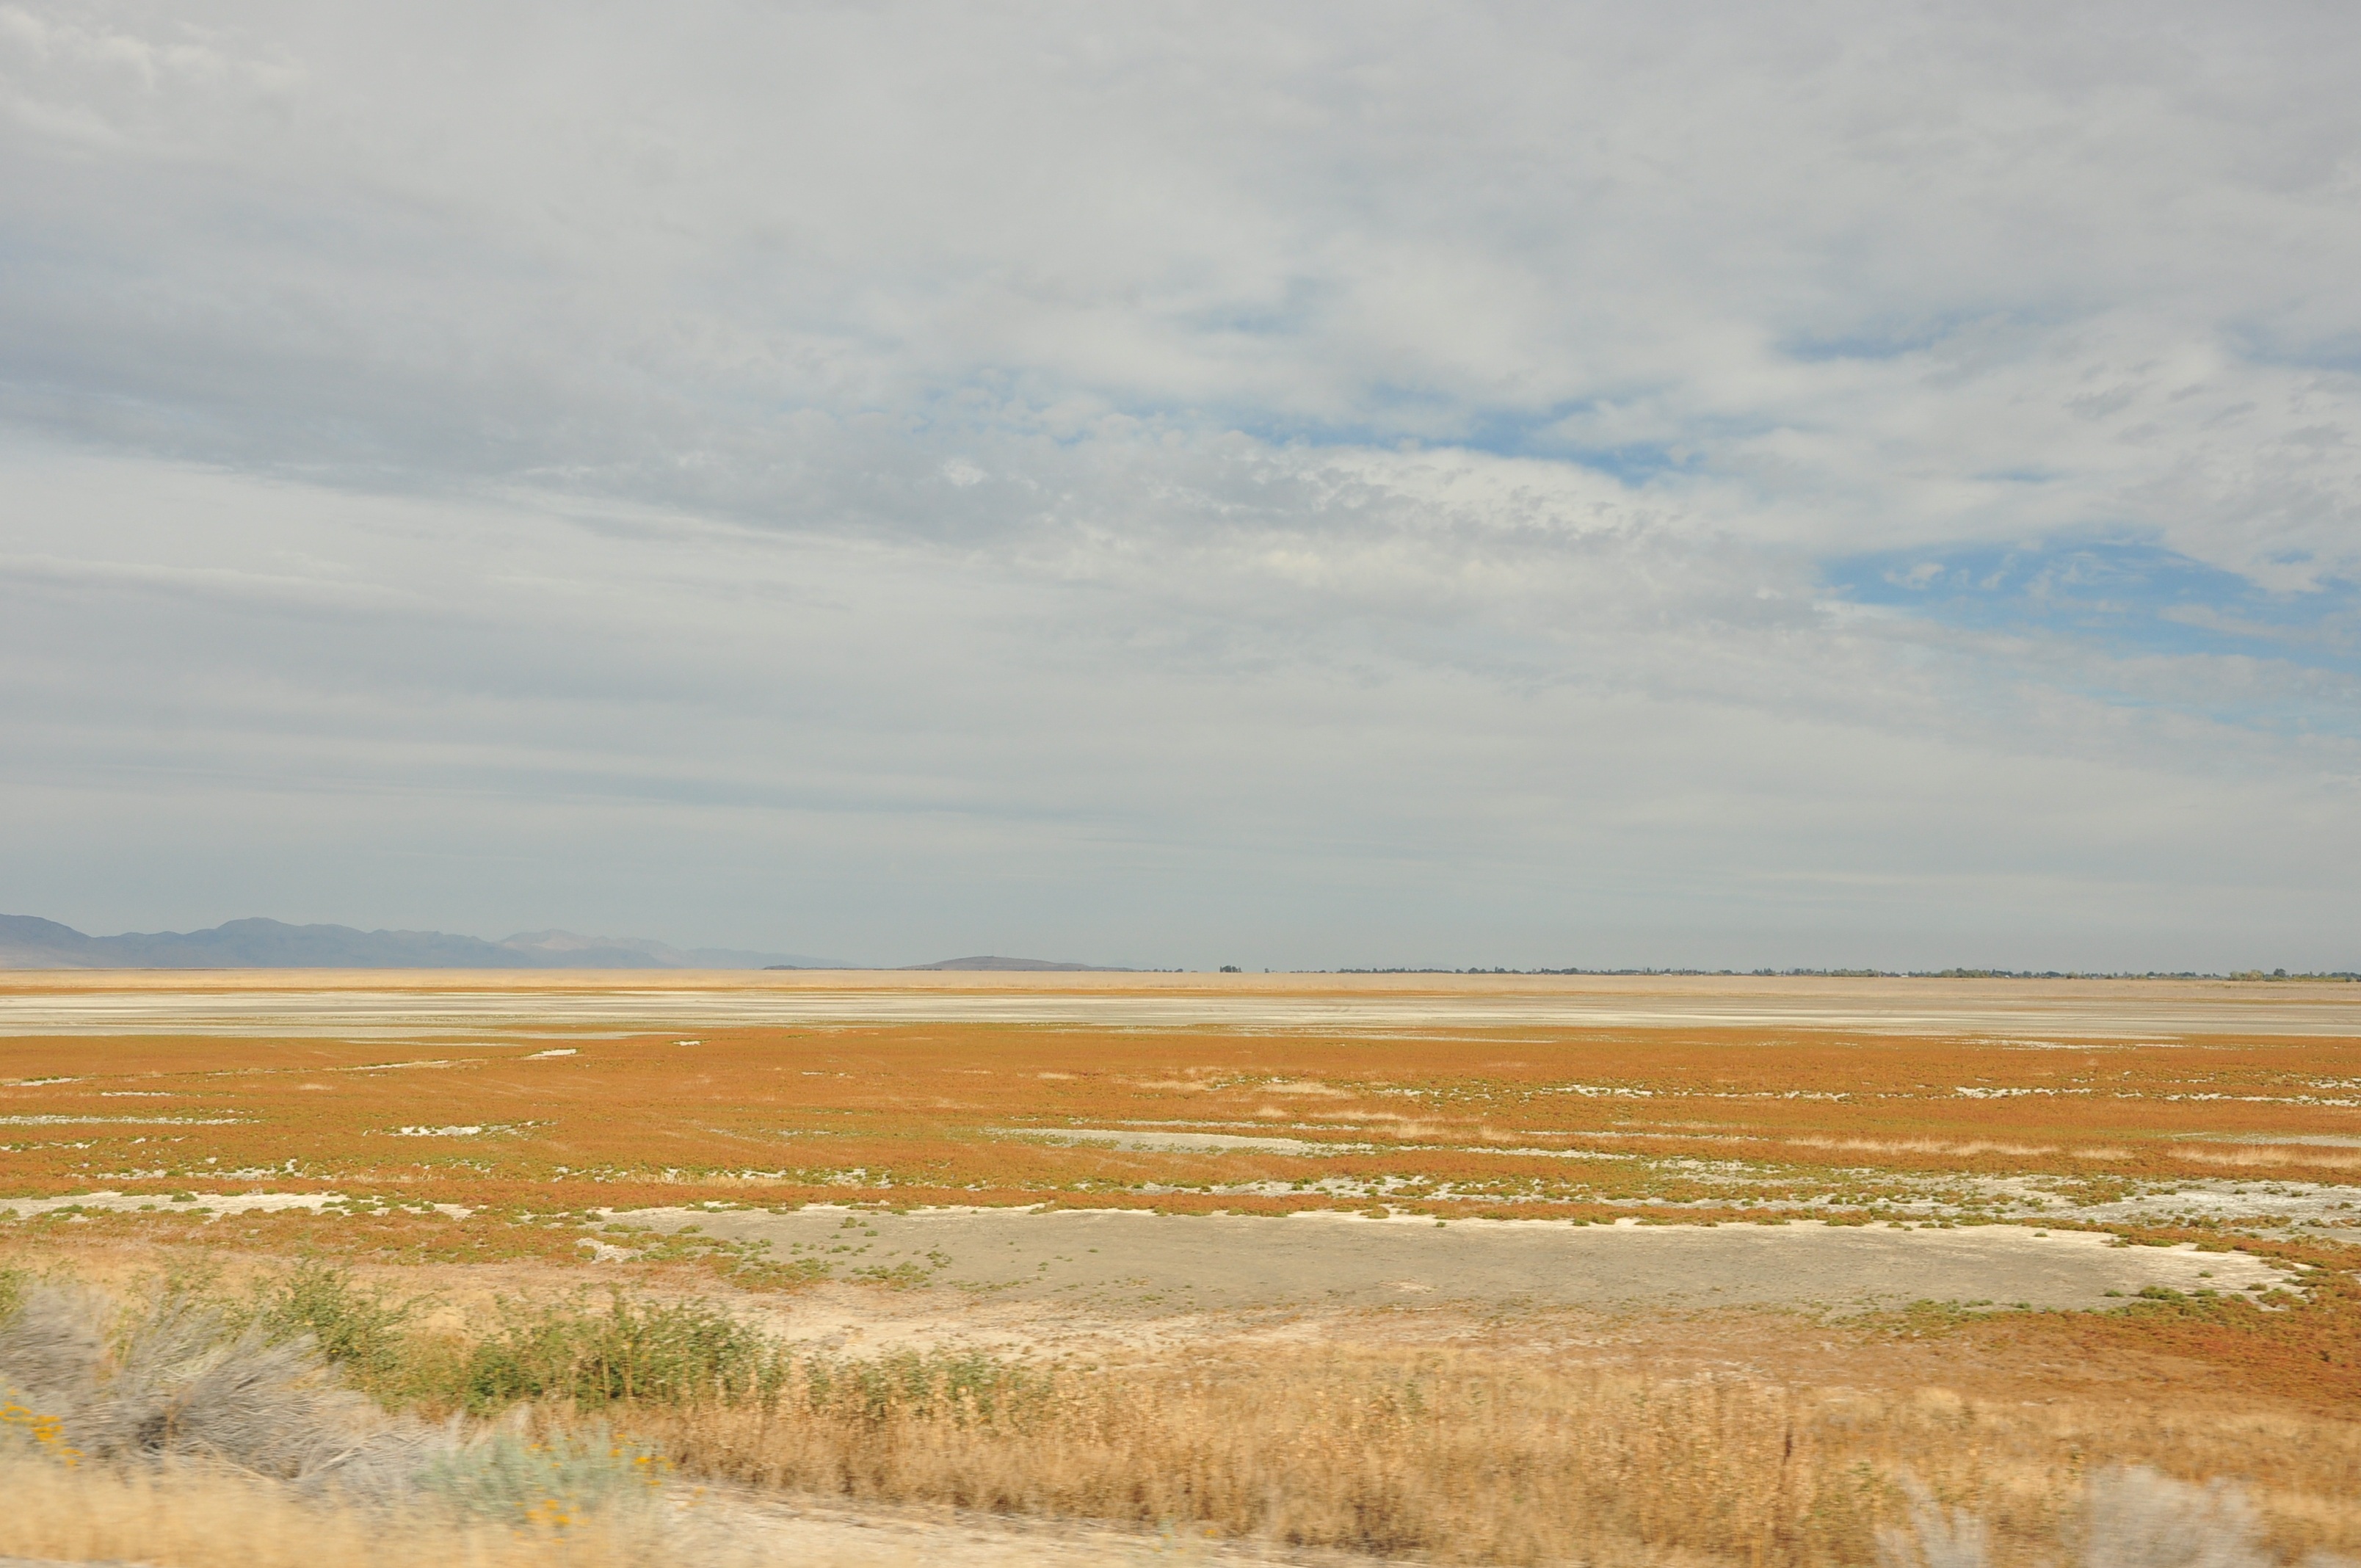
landscape, sea, coast, tree, nature, grass, sand, horizon, marsh, cloud, sky, wood, field, prairie, morning, hill, desert, shore, wind, dry, red, drive, usa, national park, savanna, plain, arizona, united states, colorado, grassland, utah, badlands, wetland, plateau, creature, habitat, arches national park, ecosystem, leave, moab, tundra, drought, steppe, salt marsh, rural area, sand stone, mudflat, natural environment, geographical feature, grass family, ecoregion